Vance D. Brand

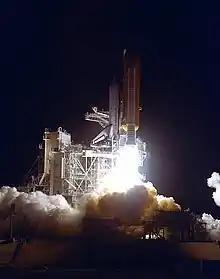
Brand heads into orbit aboard Space Shuttle "Columbia", 1990

Brand again commanded "Columbia" on the 38th flight of the shuttle, this time with a crew of seven, on STS-35. The night launch on December 2, 1990, started a nine-day mission devoted to round-the-clock astronomical observations. Crewmen included the pilot, Col. Guy Gardner; three mission specialists, John M. Lounge, Dr. Robert A. Parker and Dr. Jeffrey A. Hoffman; and two payload specialists, Dr. Samuel T. Durrance and Dr. Ronald A. Parise. The 13-ton payload consisted of the three ASTRO-1 ultraviolet (UV) telescopes and the Broadband X-ray Telescope. More than 200 Orbiter maneuvers were required to point the telescopes. This Shuttle flight, one of the first dedicated to astronomy, provided a rich return of science data with emphasis on observations of very active celestial objects. A night landing was made on December 10, to Runway 22 at Edwards Air Force Base. Mission duration was 215 hours.